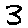
Label: 3